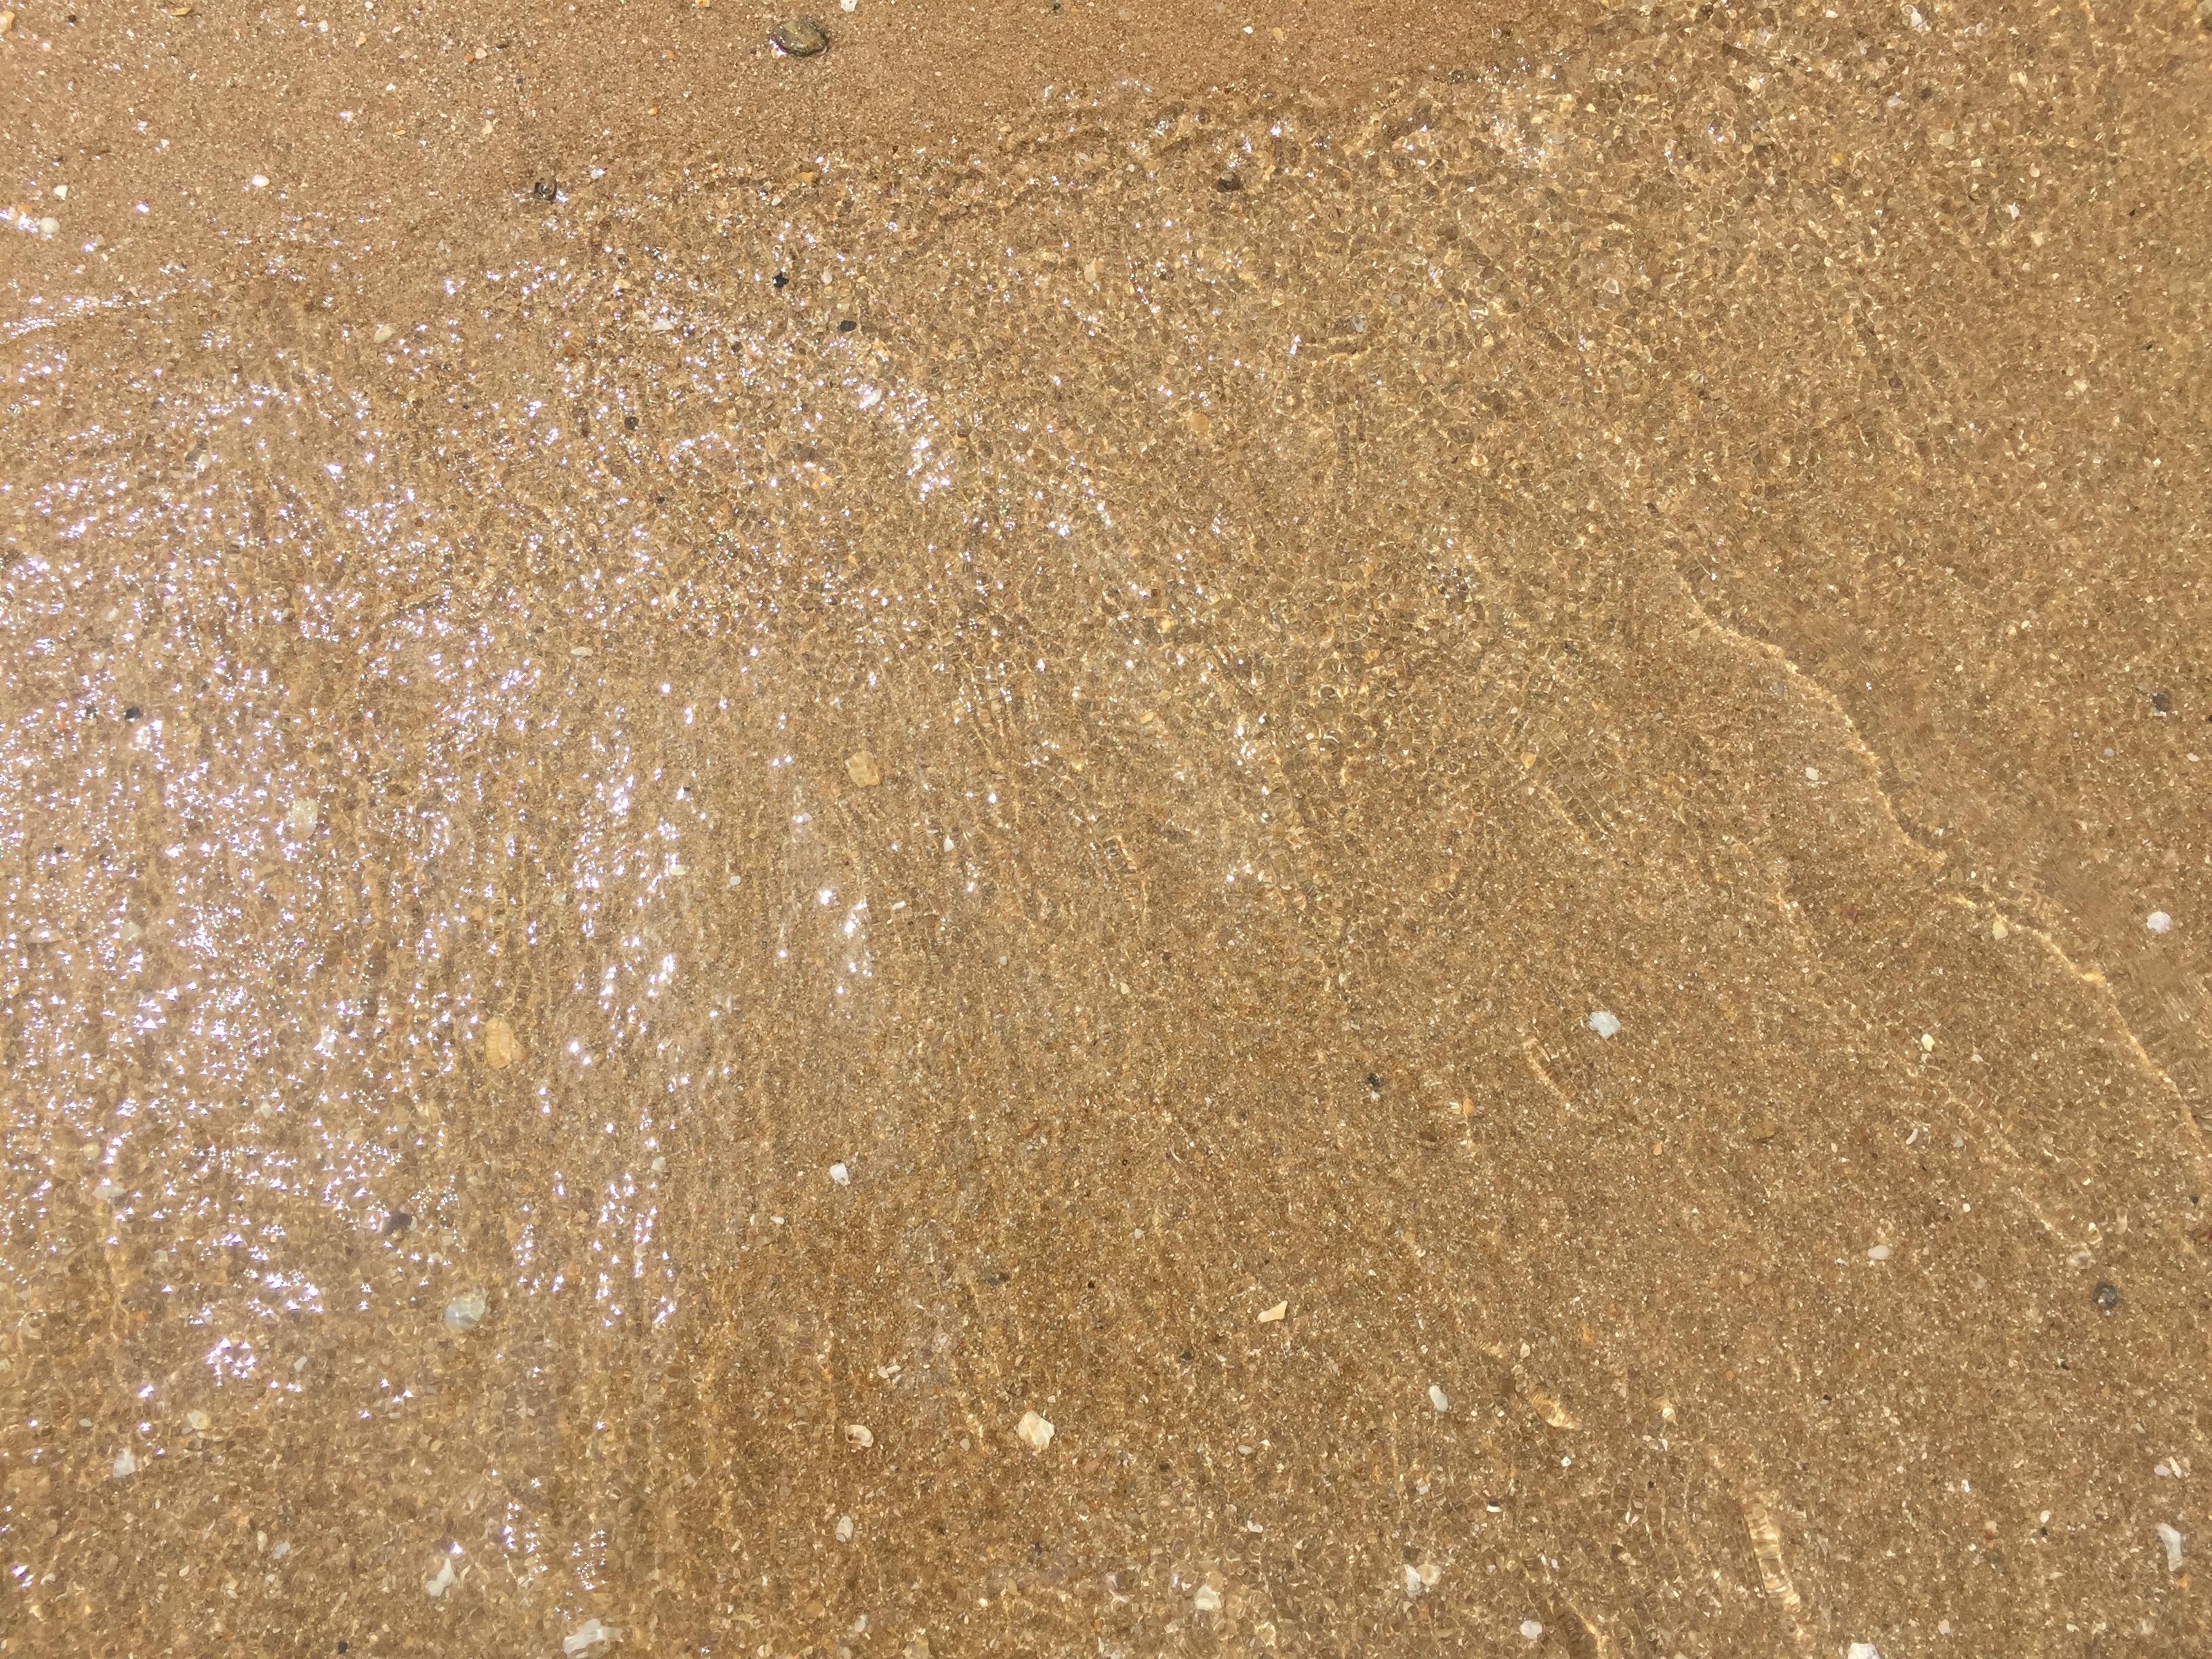
beach, sea, water, sand, texture, floor, asphalt, soil, material, surface, cool, flooring, road surface, grass family